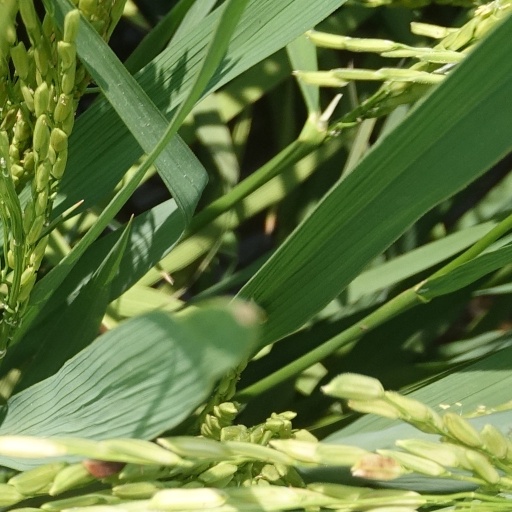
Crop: rice